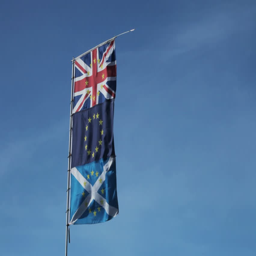
flag , flag and heraldic ordinary on a single flagpole